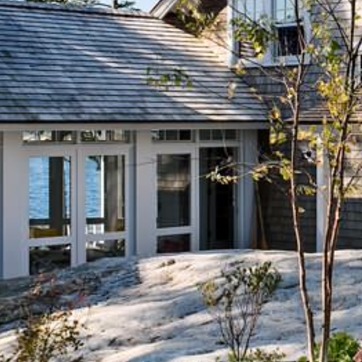
Material: glass